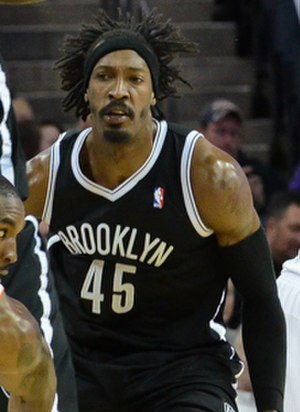
Gerald Wallace
Gerald Jermaine Wallace er en amerikansk basketballspiller, der spiller som forward i NBA-klubben Brooklyn Nets. Han kom til klubben i 2012 fra Portland Trail Blazers, som han spillede for fra 2011. Han har tidligere spillet for både Sacramento Kings og Charlotte Bobcats.